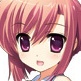
Portrait style: Anime Portrait